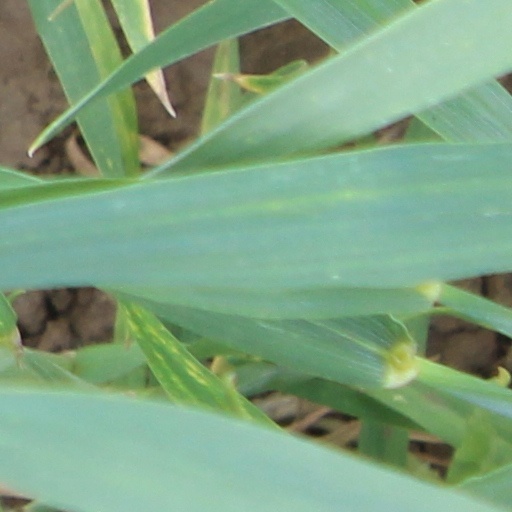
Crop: wheat